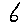
Label: 6